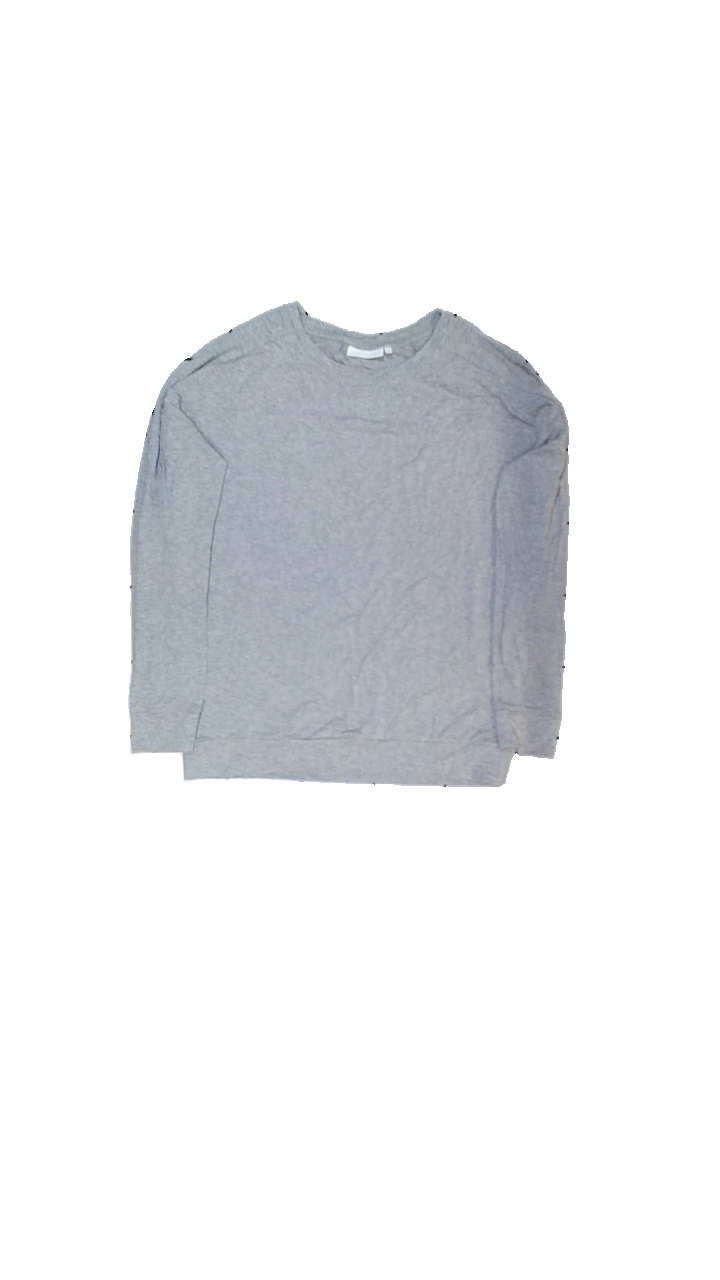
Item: Top (Ladies)
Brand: Days Like This
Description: Långärmad tröja
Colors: Grey
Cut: C-collar
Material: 100% viskos
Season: All
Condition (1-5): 5
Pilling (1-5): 5
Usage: Reuse
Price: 50-100